103rd Attack Squadron

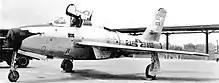
103rd FIS F-84F 51-1356, about 1955

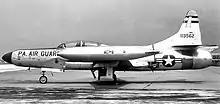
F-94C 51-3562 about 1959

The 103rd and the 111th were returned to control of the Pennsylvania Air National Guard in late November 1952, and the units were re-formed at Philadelphia International Airport by 1 January 1953. The 103rd was re-equipped with the F-51D Mustang World War II fighter because of a lack of available jets at the time due to the Korean War. It was re-designated as the 103rd Fighter Bomber Squadron and assumed an air defense mission. In 1955, Air Defense Command upgraded the group to the F-84F Thunderstreak, and it received new aircraft. In July 1956, the 103rd FIS switched to F-94A and B Starfigher interceptors; to F-94Cs in 1958 and the F-89H Scorpion in 1959.